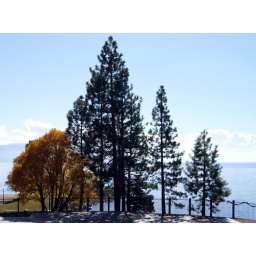
Only one tree reflected the change in seasons with its bold yellow leaves